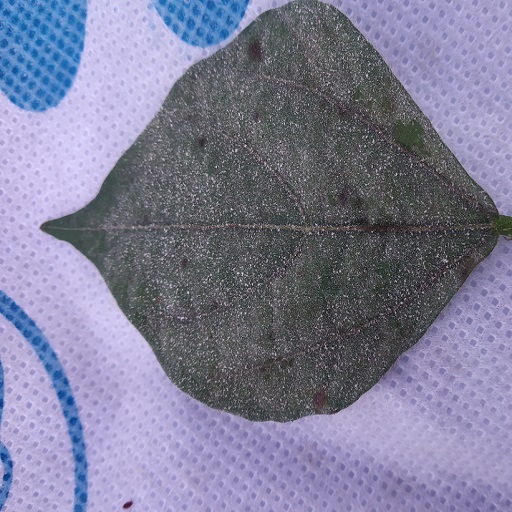
Label: Powdery Mildew